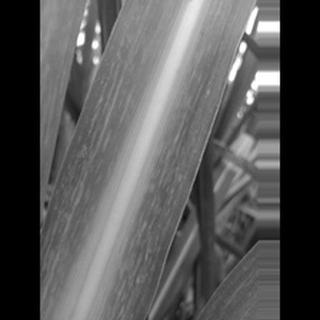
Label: sugarcane_mosaic